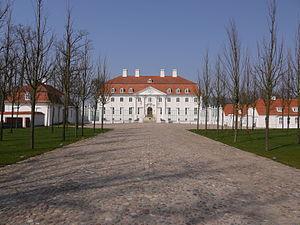
Le chancelier fédéral est le chef du gouvernement de la République fédérale d’Allemagne en application de la Loi fondamentale du 23 mai 1949. Élu par le Bundestag, dirigeant l’action du gouvernement fédéral et point central du pouvoir exécutif, il dispose de pouvoirs étendus au sein du système politique, à tel point que Konrad Adenauer, premier chancelier, parlait d’une « démocratie du chancelier ».